Phalaenopsis hieroglyphica

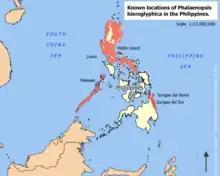
Map showing the known locations of Phalaenopsis hieroglyphica in five regions of the Philippines: Luzon, Palawan, Pollilo Island, Surigao del Norte, and Surigao del Sur.

Commonly "P. hieroglyphica" blooms in spring, with three to four star-shaped flowers that open simultaneously and last two to three months; a well-established specimen with keikis can produce more than 50 flowers. Their fragrance is said to be faintly rose-like or strongly citrus-like. The background of the flower can be white to ochre, sometimes with a tinge of green at the tips, and the glyphs on the sepals and stamens can be cinnamon or a purple hue. The flowers are comparatively larger and the glyphs more pronounced than those of "P. lueddemanniana". The characteristic glyphs are retained in "P. hieroglyphica" hybrids.